Agustina Propato

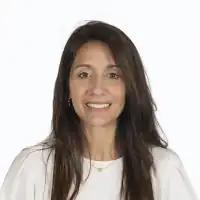

Agustina Propato (born 25 June 1982) is an Argentine politician who is a member of the Chamber of Deputies of Argentina.